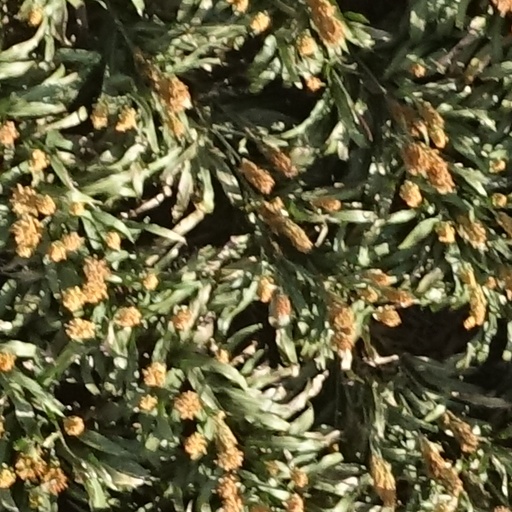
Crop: sorghum